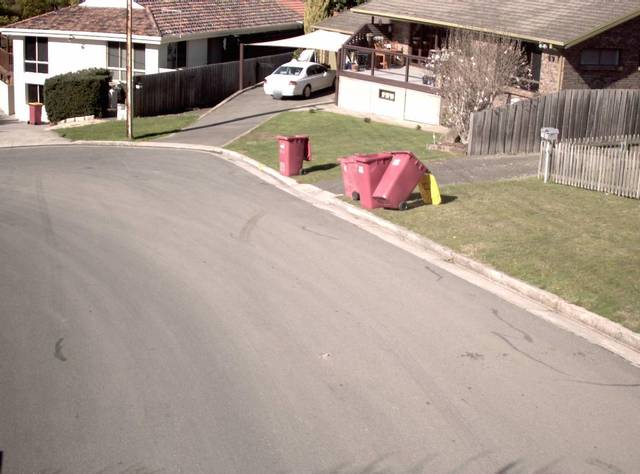
Region: Australia
Coordinates: -41.45, 147.17